History of Sindh

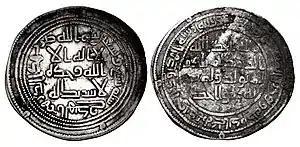

After the death of the Islamic prophet Muhammad, the Arab expansion towards the east reached the Sindh region beyond Persia. An initial expedition in the region launched because of the Sindhi pirate attacks on Arabs in 711–12, failed.